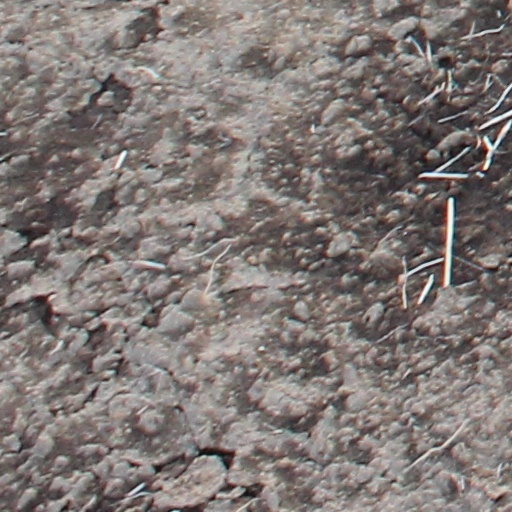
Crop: wheat